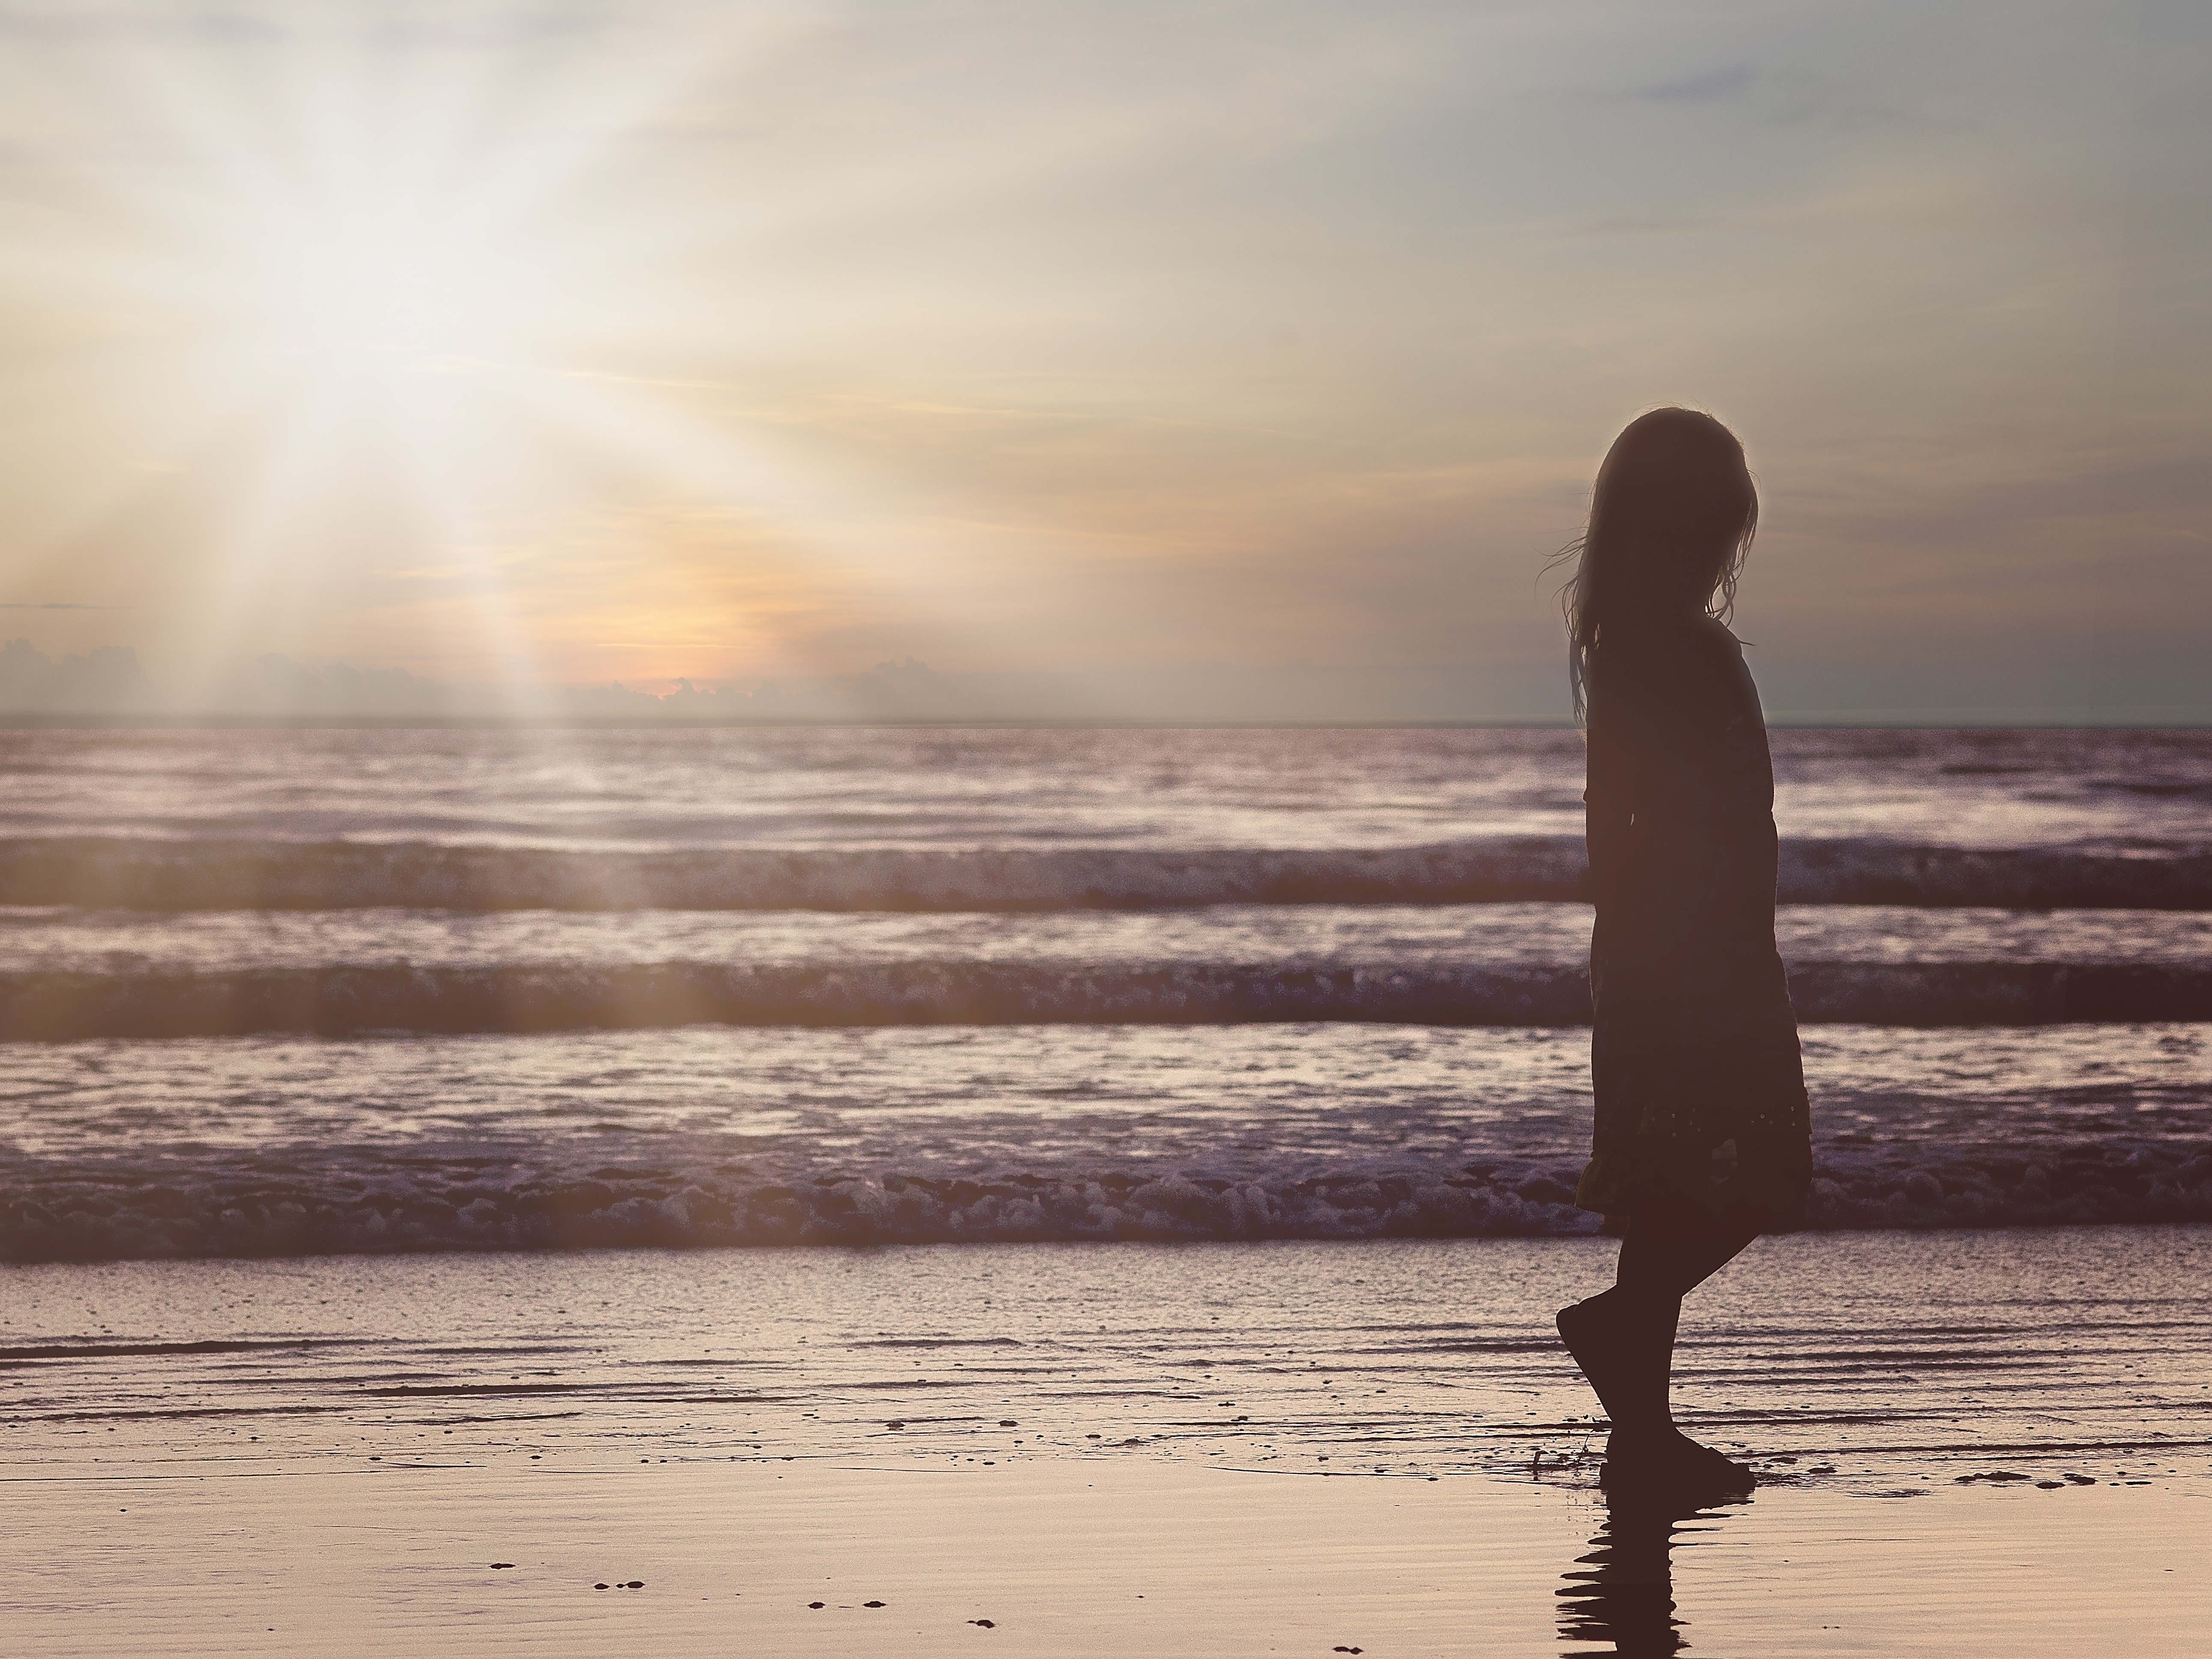
hand, beach, sea, coast, sand, ocean, horizon, silhouette, cloud, girl, sun, sunrise, sunset, sunlight, morning, shore, wave, dawn, dusk, evening, reflection, body of water, little, burst